Bryce Gibbs (rugby league)

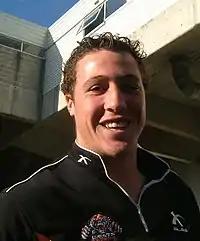

Gibbs scored a try in the Wests Tigers' victory in the 2005 NRL Grand Final, but never scored another for the club. As NRL Premiers Wests faced Super League champions Bradford Bulls in the 2006 World Club Challenge. Gibbs played from the interchange bench in the Tigers' 30–10 loss.